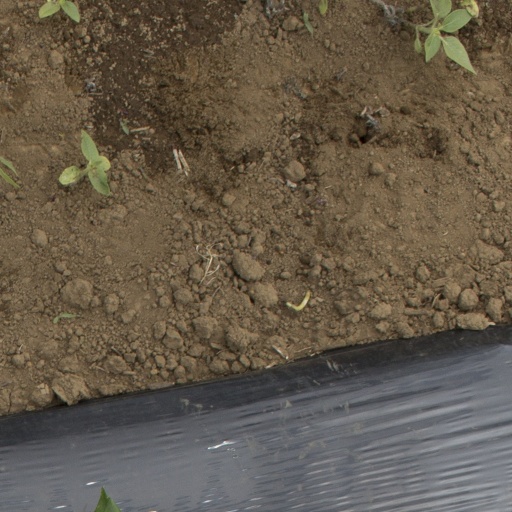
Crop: Jerusalem artichoke